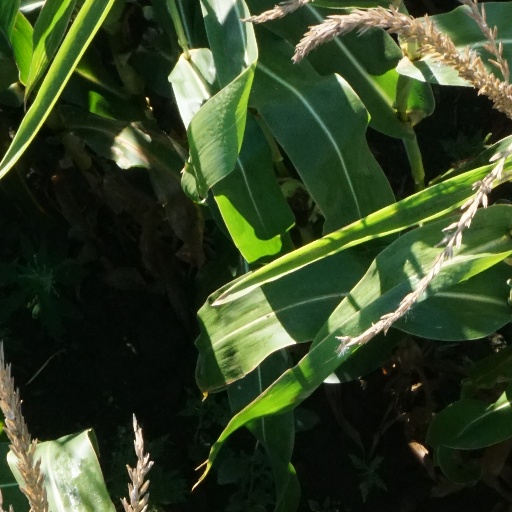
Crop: maize; corn